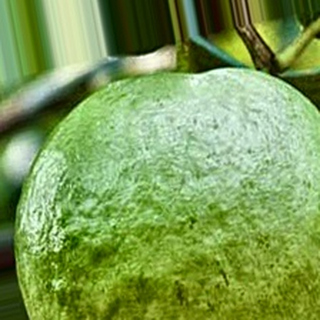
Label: healthy_guava